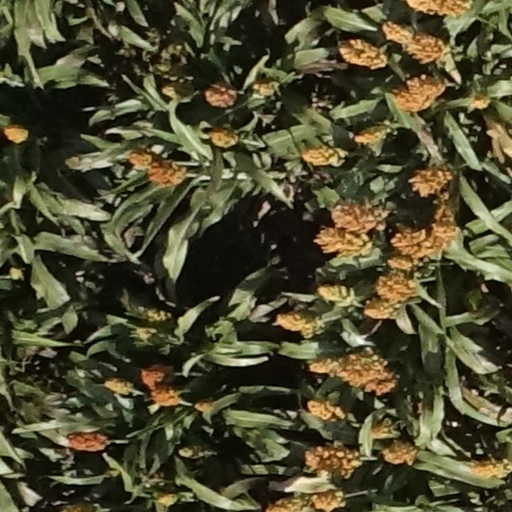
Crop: sorghum